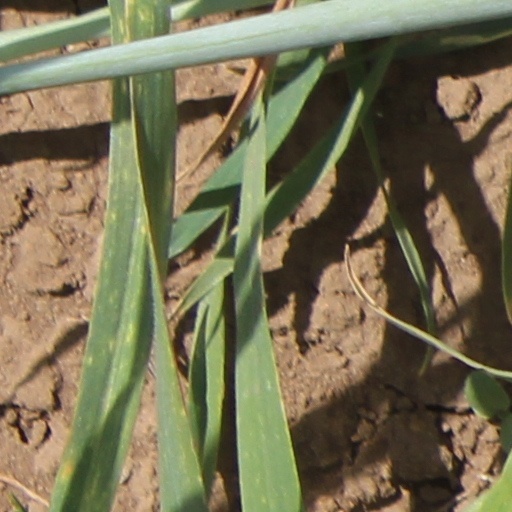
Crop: wheat